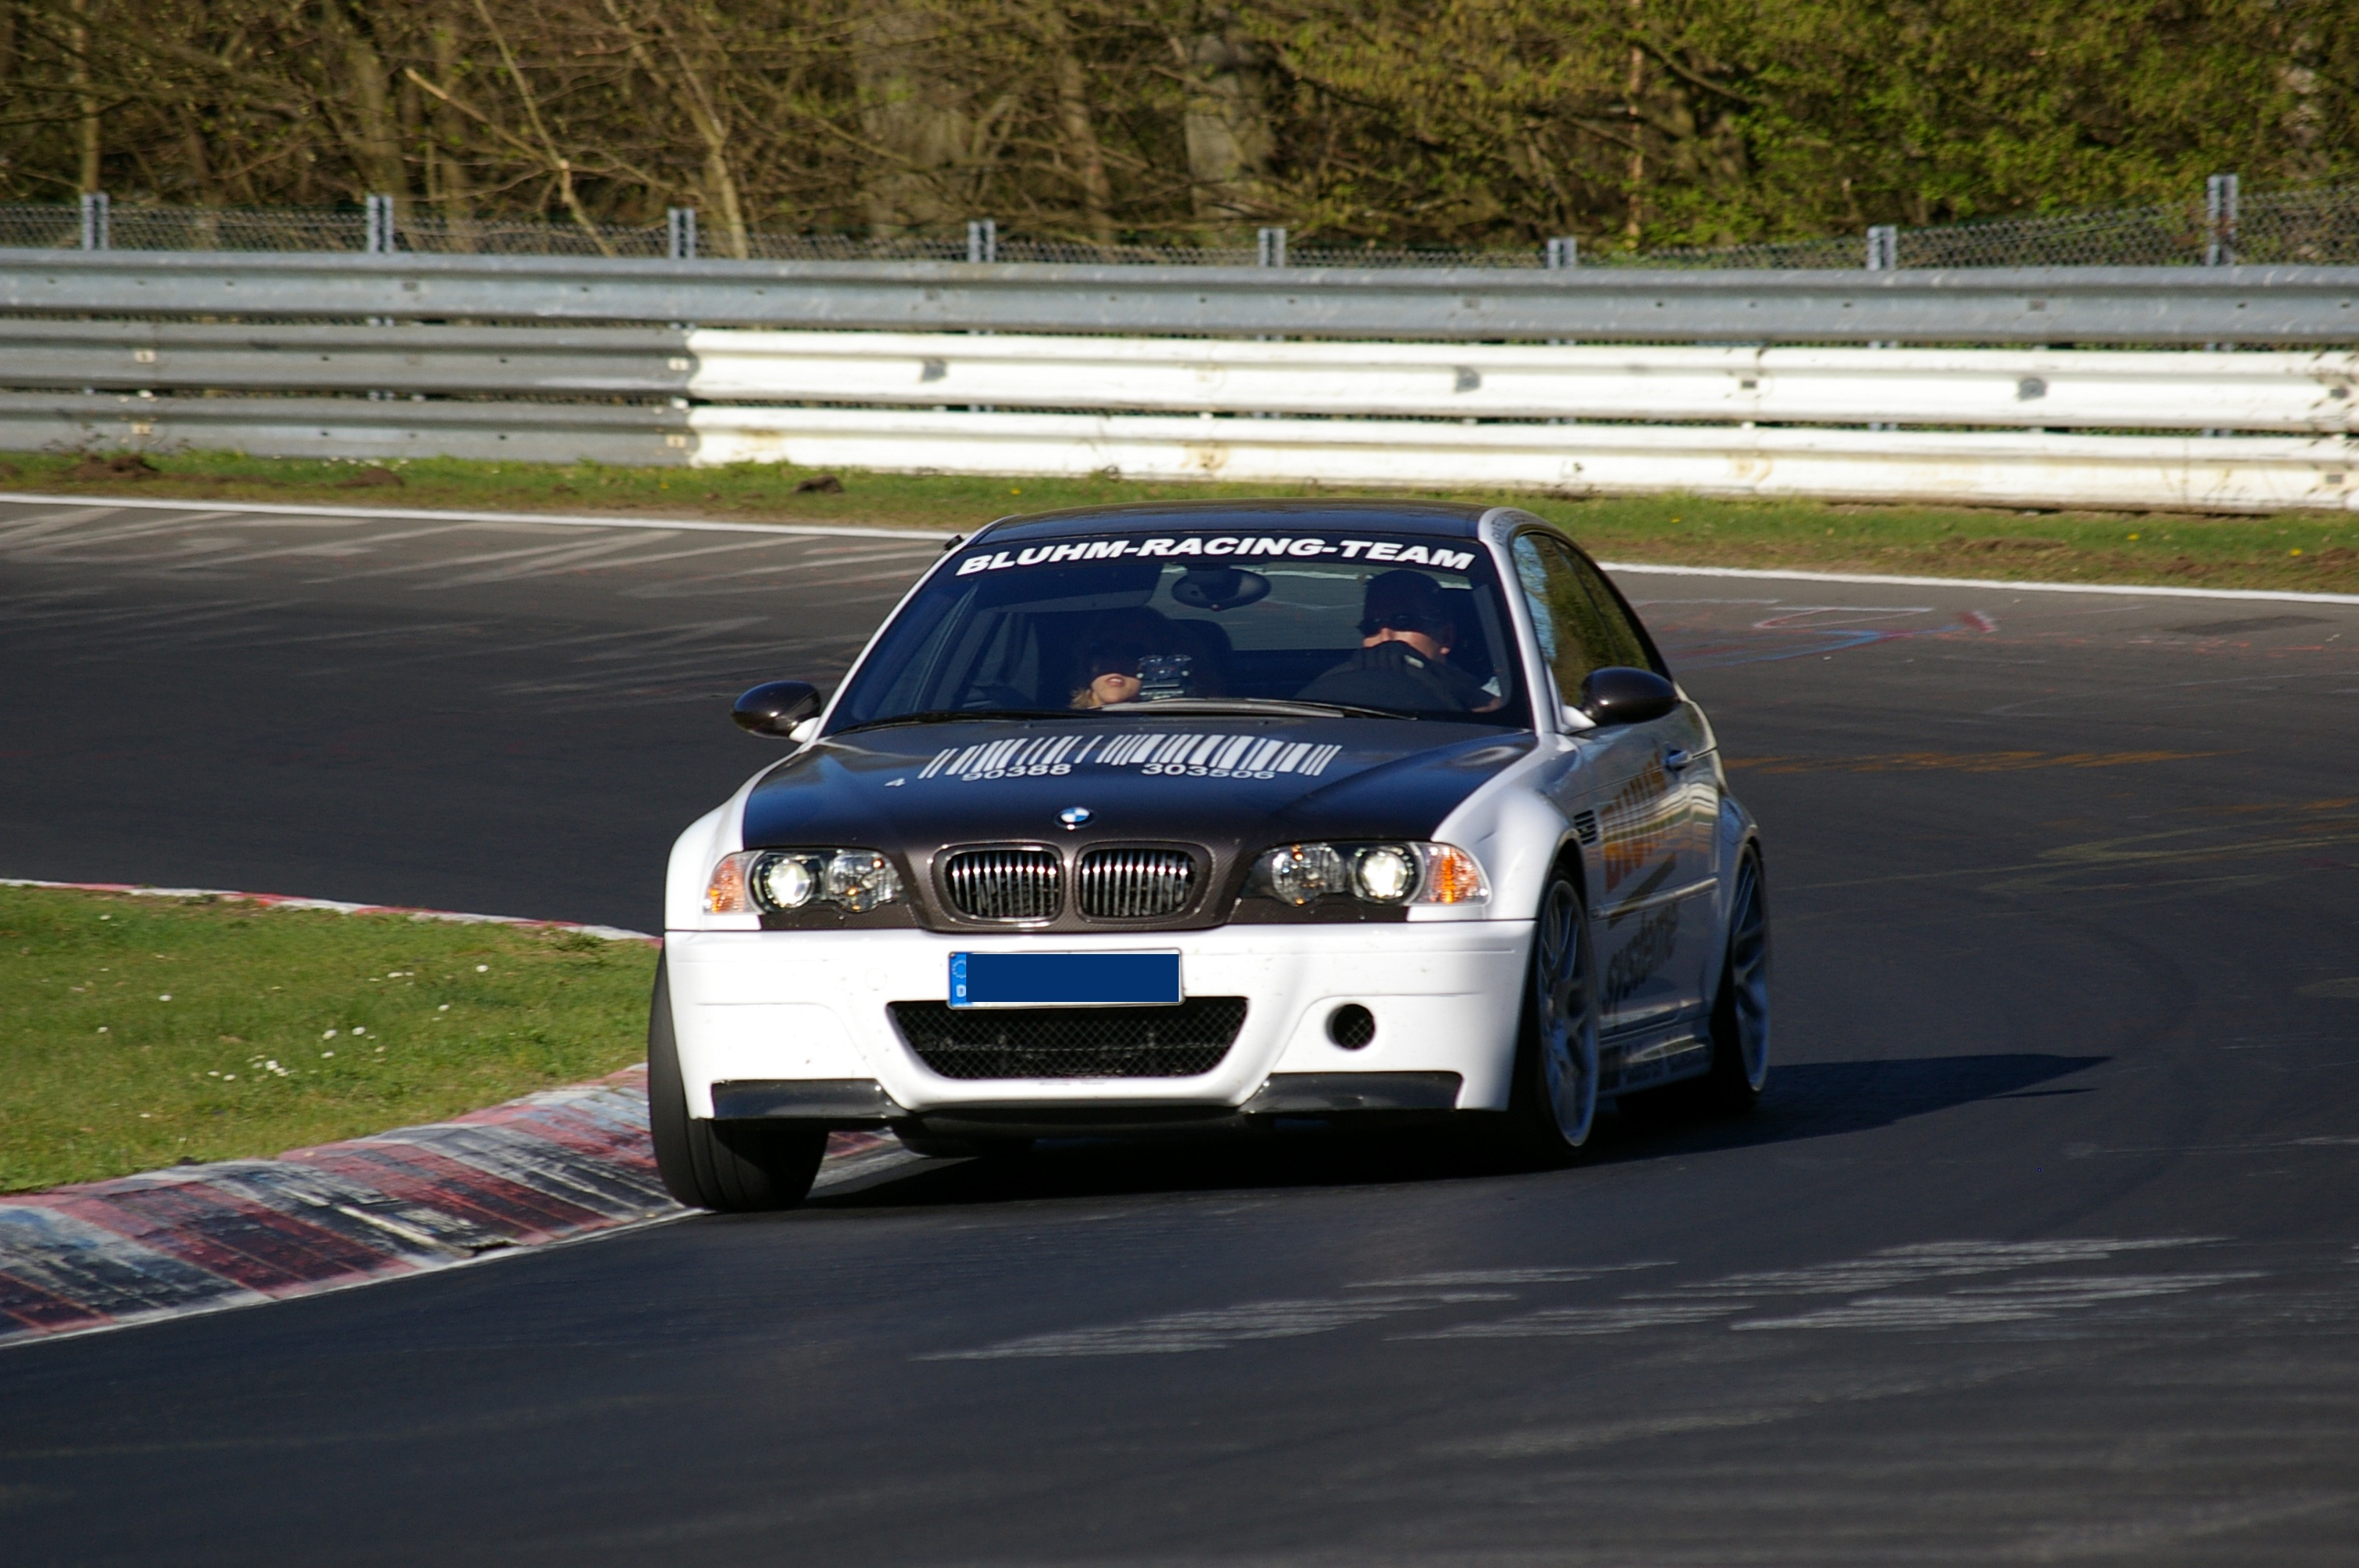
car, vehicle, auto, sports car, race car, supercar, racing, sedan, bmw, motorsport, nurburgring, nordschleife, land vehicle, touring car, auto racing, automobile make, automotive design, luxury vehicle, performance car